Iss Khamoshi Ka Matlab

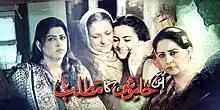

Iss Khamoshi ka Matlab ("Eng": What's the meaning of this silence?) is a Pakistani family drama television series premiered on Geo TV on 13 April 2016. It is produced by Babar Javed under A&B Entertainment.